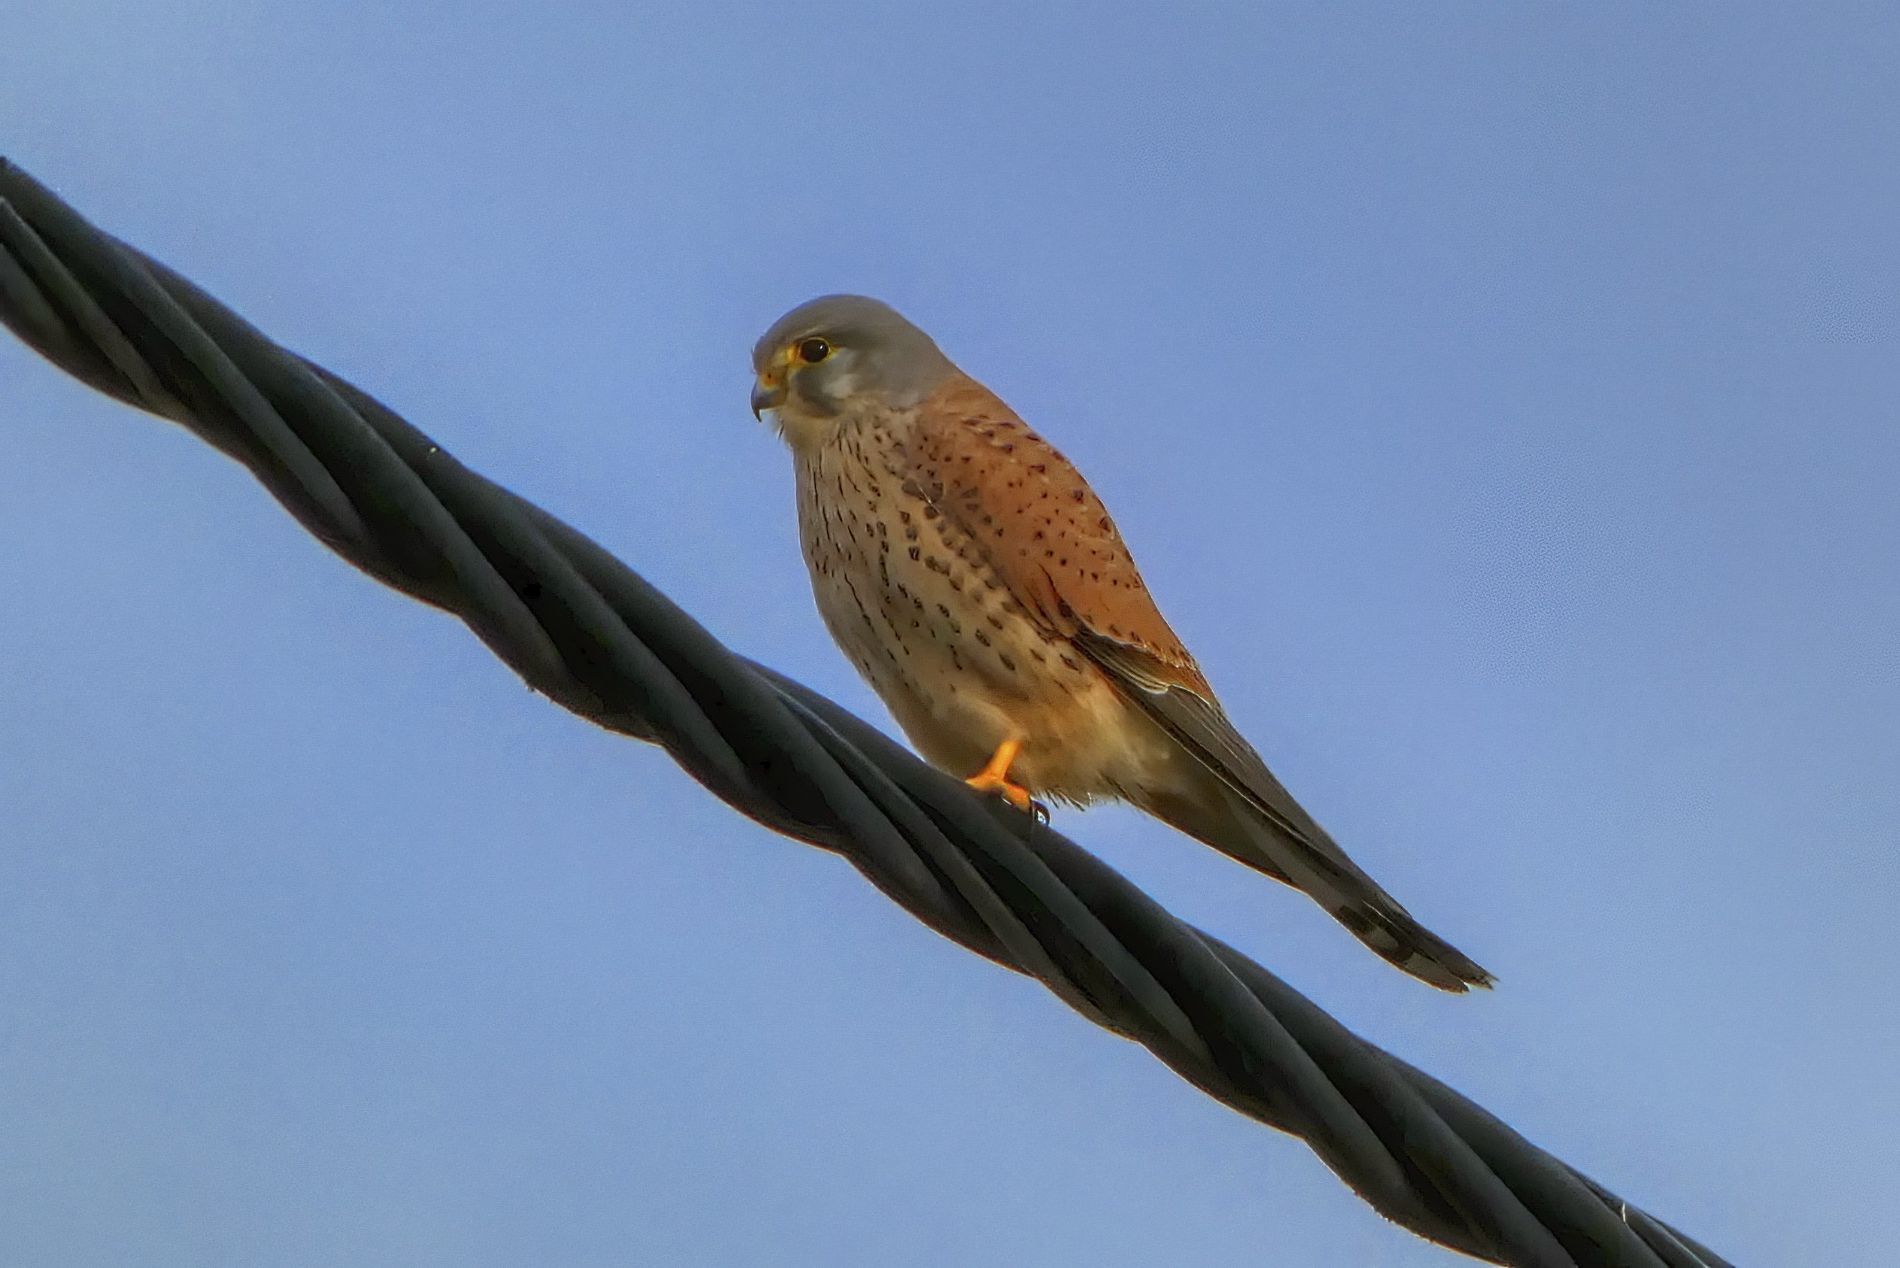
A hawk restin on an electricity cable
A seemingly youn hawk's talons gripping an overhead electricity cable to take a rest whilst in the background a clear and vast sky is displayed.
A low angle photo taken for a brown you hawk taking a rest by gripping it's talons around an overhead electricity cable. The overall colour colour palette displays a brown colour overlapping with the blue sky which sends a feeling of quitness, calmness and a bit of meditation.
Labels: Accipiter, Animal, Bird, Buzzard, Hawk, Kite Bird, Anthus, Finch, Beak, Wren, sky, electricity cable
Camera: Panasonic DC-FZ82
Aperture: F5.9
Exposure: 1/1000 sec
ISO: 200
Focal length: 215.0 mm